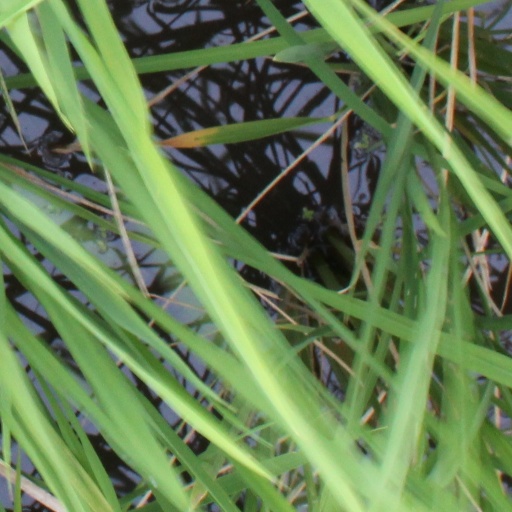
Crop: rice